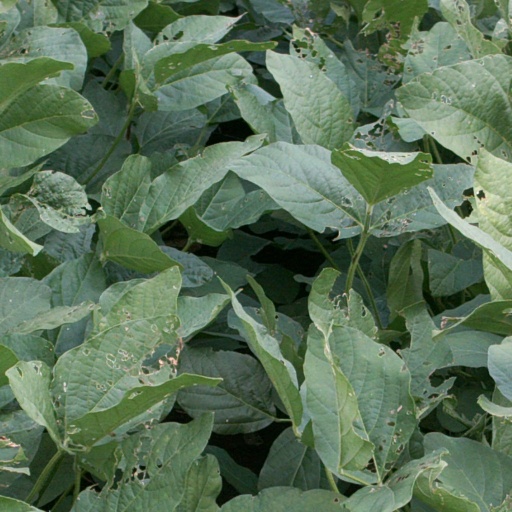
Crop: soybean